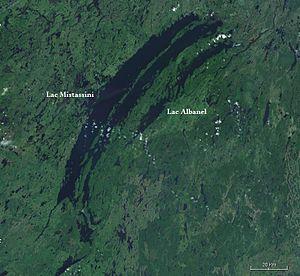
Lac Mistassini et Albanel, Québec
Le lac Mistassini est le plus grand lac naturel du Québec, couvrant une superficie totale d’approximativement 2 335 km². Il est situé dans la région de la Jamésie, à environ 360 km à l’est de la baie James. Le village cri de Mistissini est localisé au sud-est du lac, sur la péninsule Watson.
Le lac Albanel est situé à l'est du lac Mistassini et couvre une superficie totale d’approximativement 445 km². Il est situé dans la région de la Jamésie. La route 167 s'achève en bordure de ce lac.